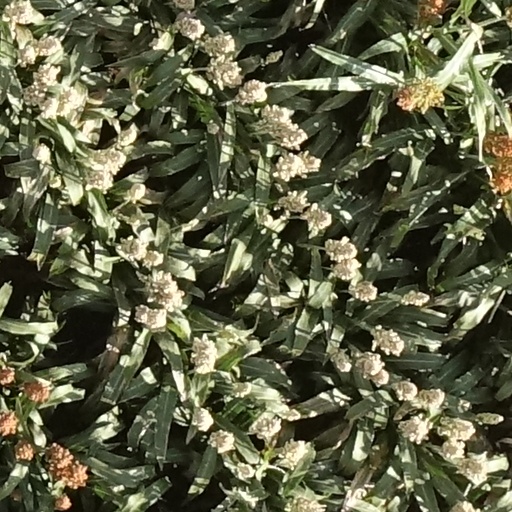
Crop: sorghum